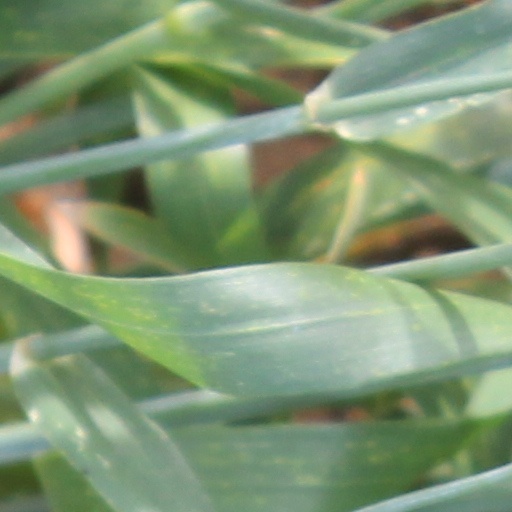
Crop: wheat